2021 Kyrgyzstan–Tajikistan clashes

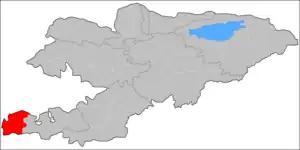
Leilek District (in red) in Kyrgyzstan

On 1 May, the President of Kyrgyzstan Sadyr Japarov signed a decree that declares a two-day nationwide mourning, accusing Tajikistan of building-up troops and military equipment on the border. The Kyrgyz side also accused Tajik forces of opening fire on Kyrgyz vehicles in the area, while a Tajik spokesman speaking from Dushanbe said that the country was sticking to the ceasefire and pull-out of troops. Musurmanbek Tursumatov, representative of the regional administrator of the Batken Region, said that Tajik forces had blocked the Osh-Batken-Isfana road to Vorukh despite the ceasefire coming into effect. That same day both countries also agreed to a new ceasefire, following minor new border clashes, which included withdrawing troops from the border. Russian Foreign Minister Sergei Lavrov urged both countries to honor the new agreement.